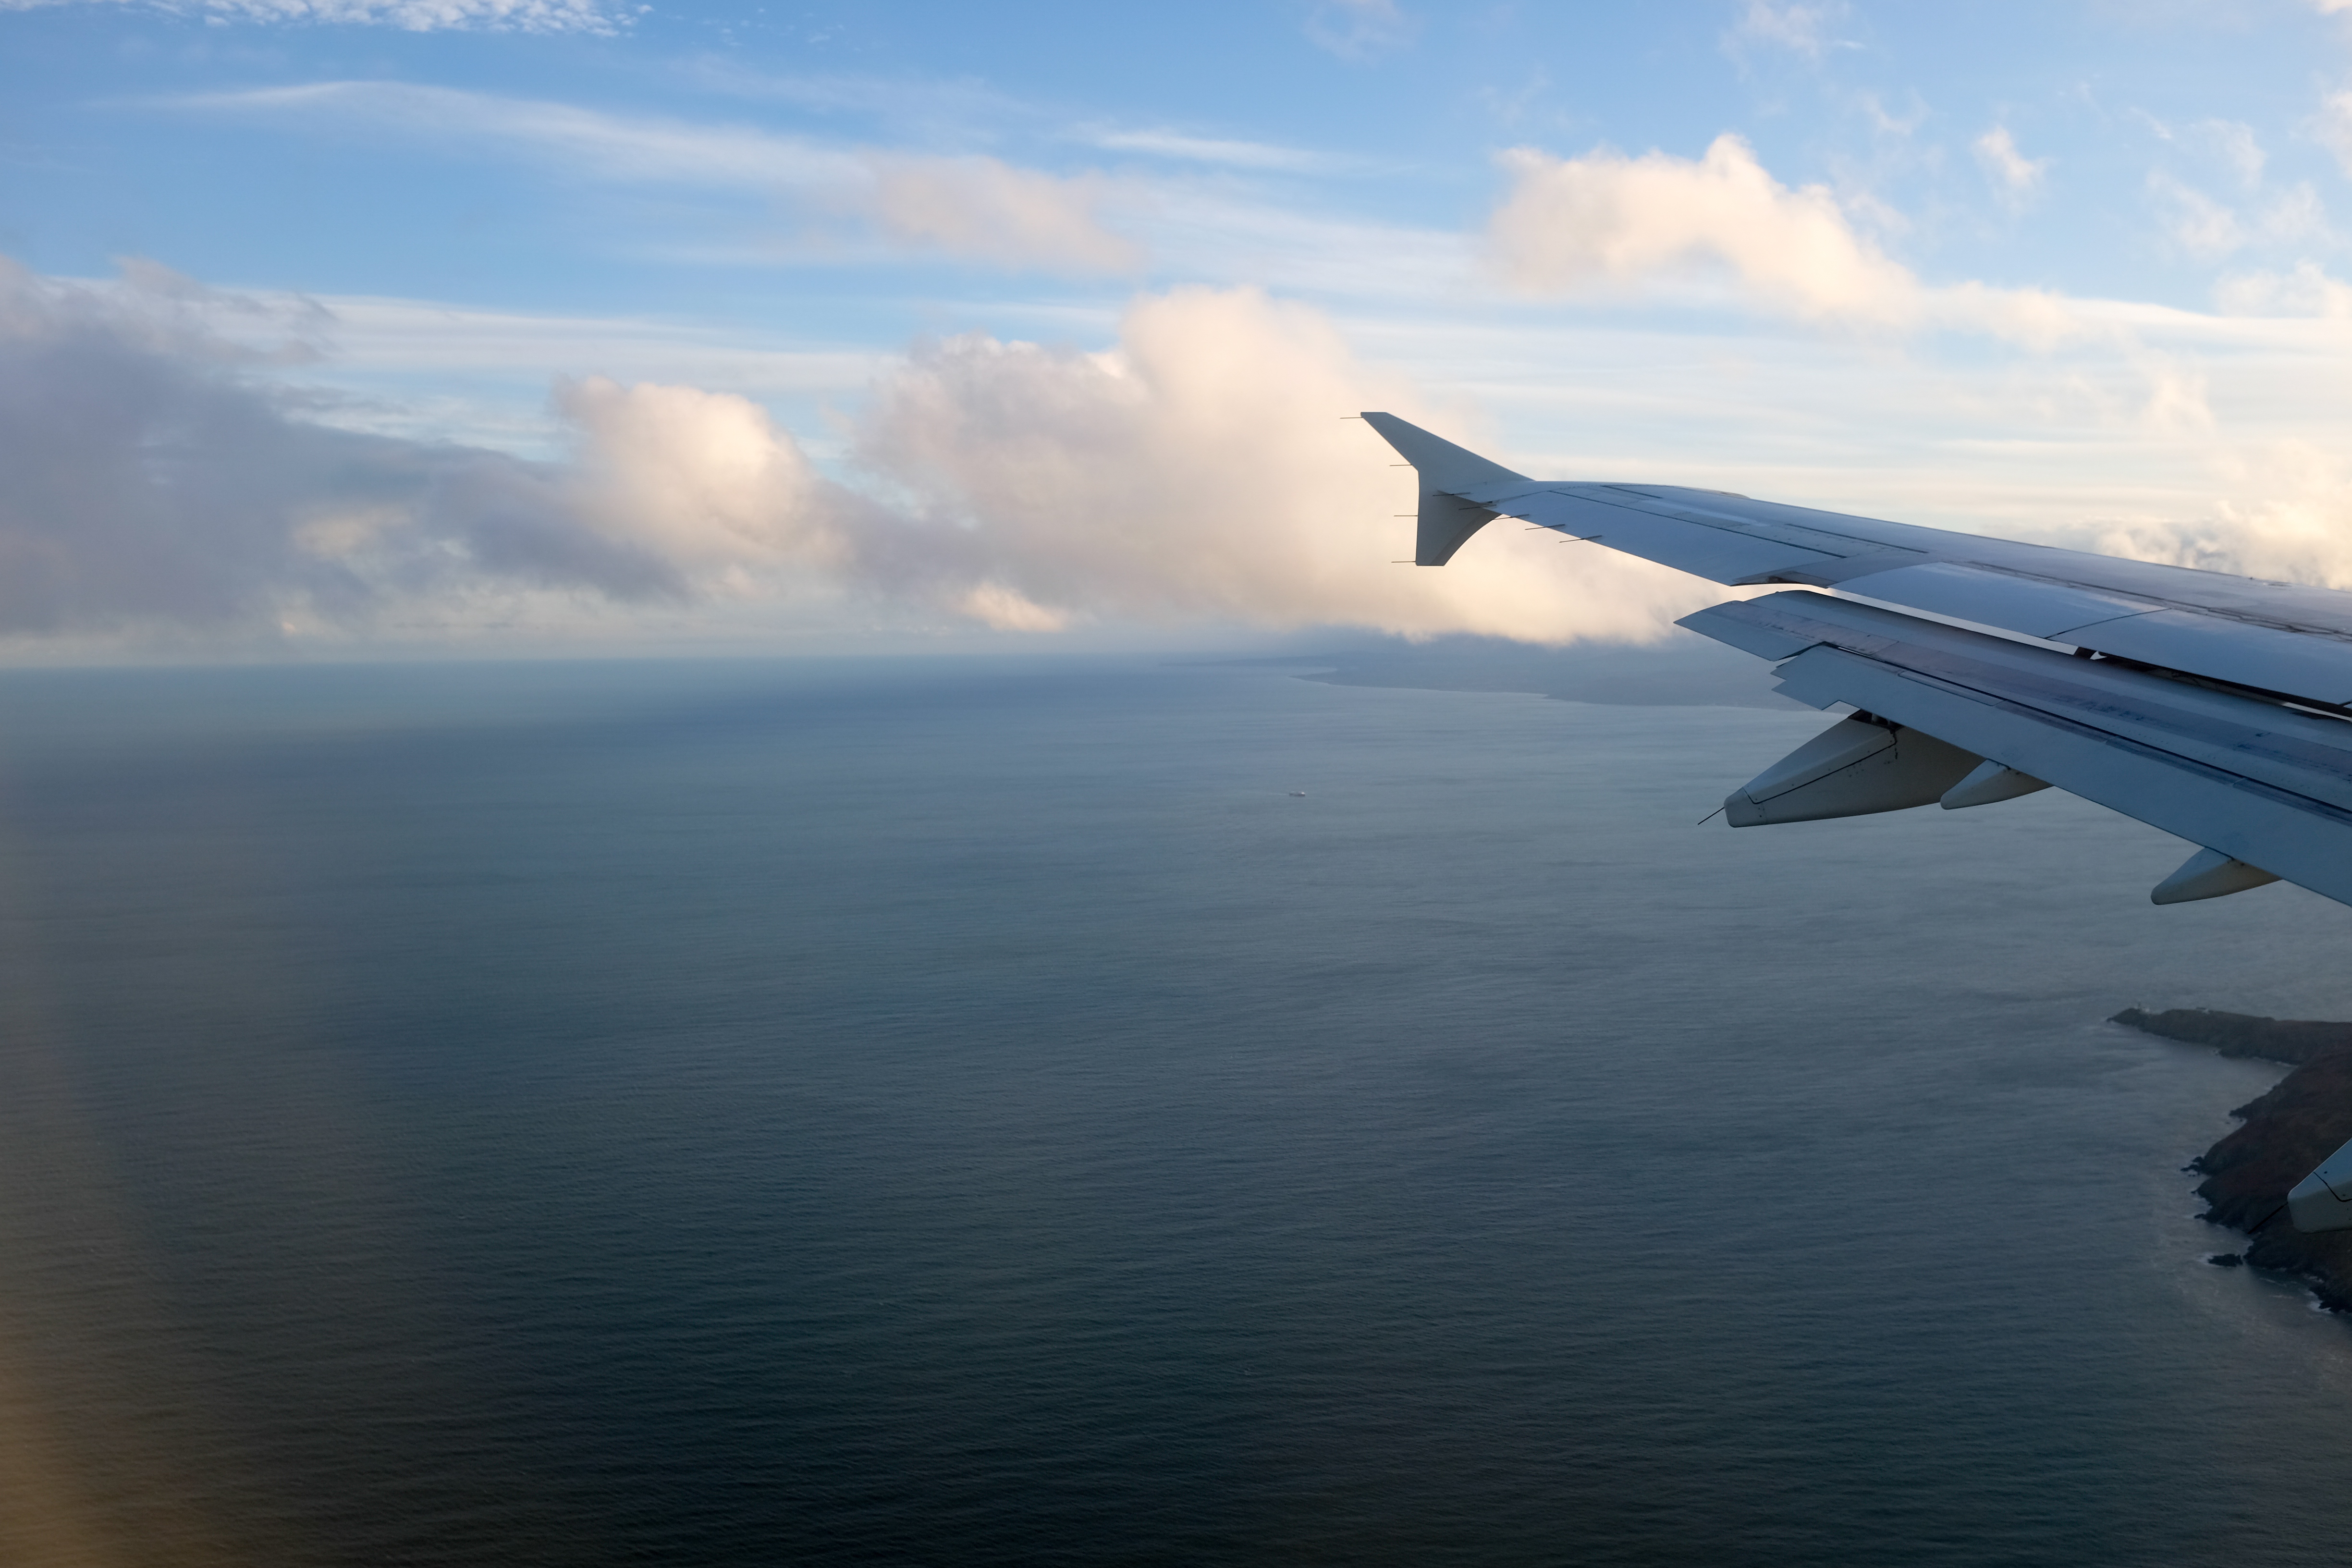
air travel, sky, airline, wing, cloud, daytime, airplane, flap, horizon, atmosphere, flight, aerospace engineering, sea, airliner, aerial photography, ocean, aircraft, photography, aviation, vacation, landscape, vehicle, meteorological phenomenon